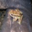
Label: frog